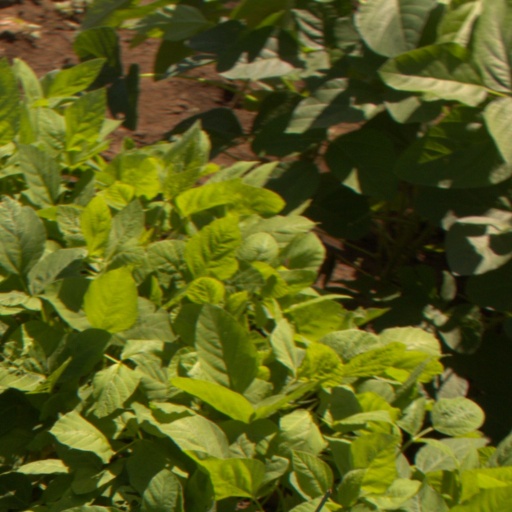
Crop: soybean